Émile Friant

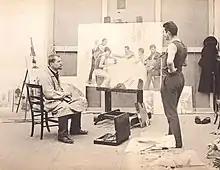
Studio of Emile Friant, around 1887

Friant was sent to the "lycée" to learn Latin, as Madame Parisot intended for him to follow in her husband's footsteps and become a chemist. Meanwhile, friends of his biological father had suggested sending him to a municipal school of art because of his skill with the brush. Because of his poor performance at the lycée, Friant requested permission to leave and focus on his art. His father agreed, and the young Friant was placed under the guide of a private tutor who would arrange his academic work so that time remained for painting. Under the guidance of Louis-Théodore Devilly, director of a school in Nancy and a proponent of realism, Friant learned the art of still life and landscape painting.